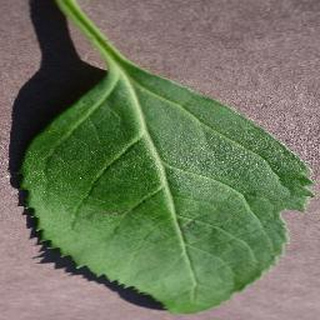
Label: healthy_cherry